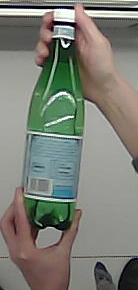
Product: sanpellegrino_water